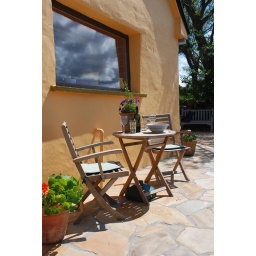
Drinks on the terrace with kitchen window in background